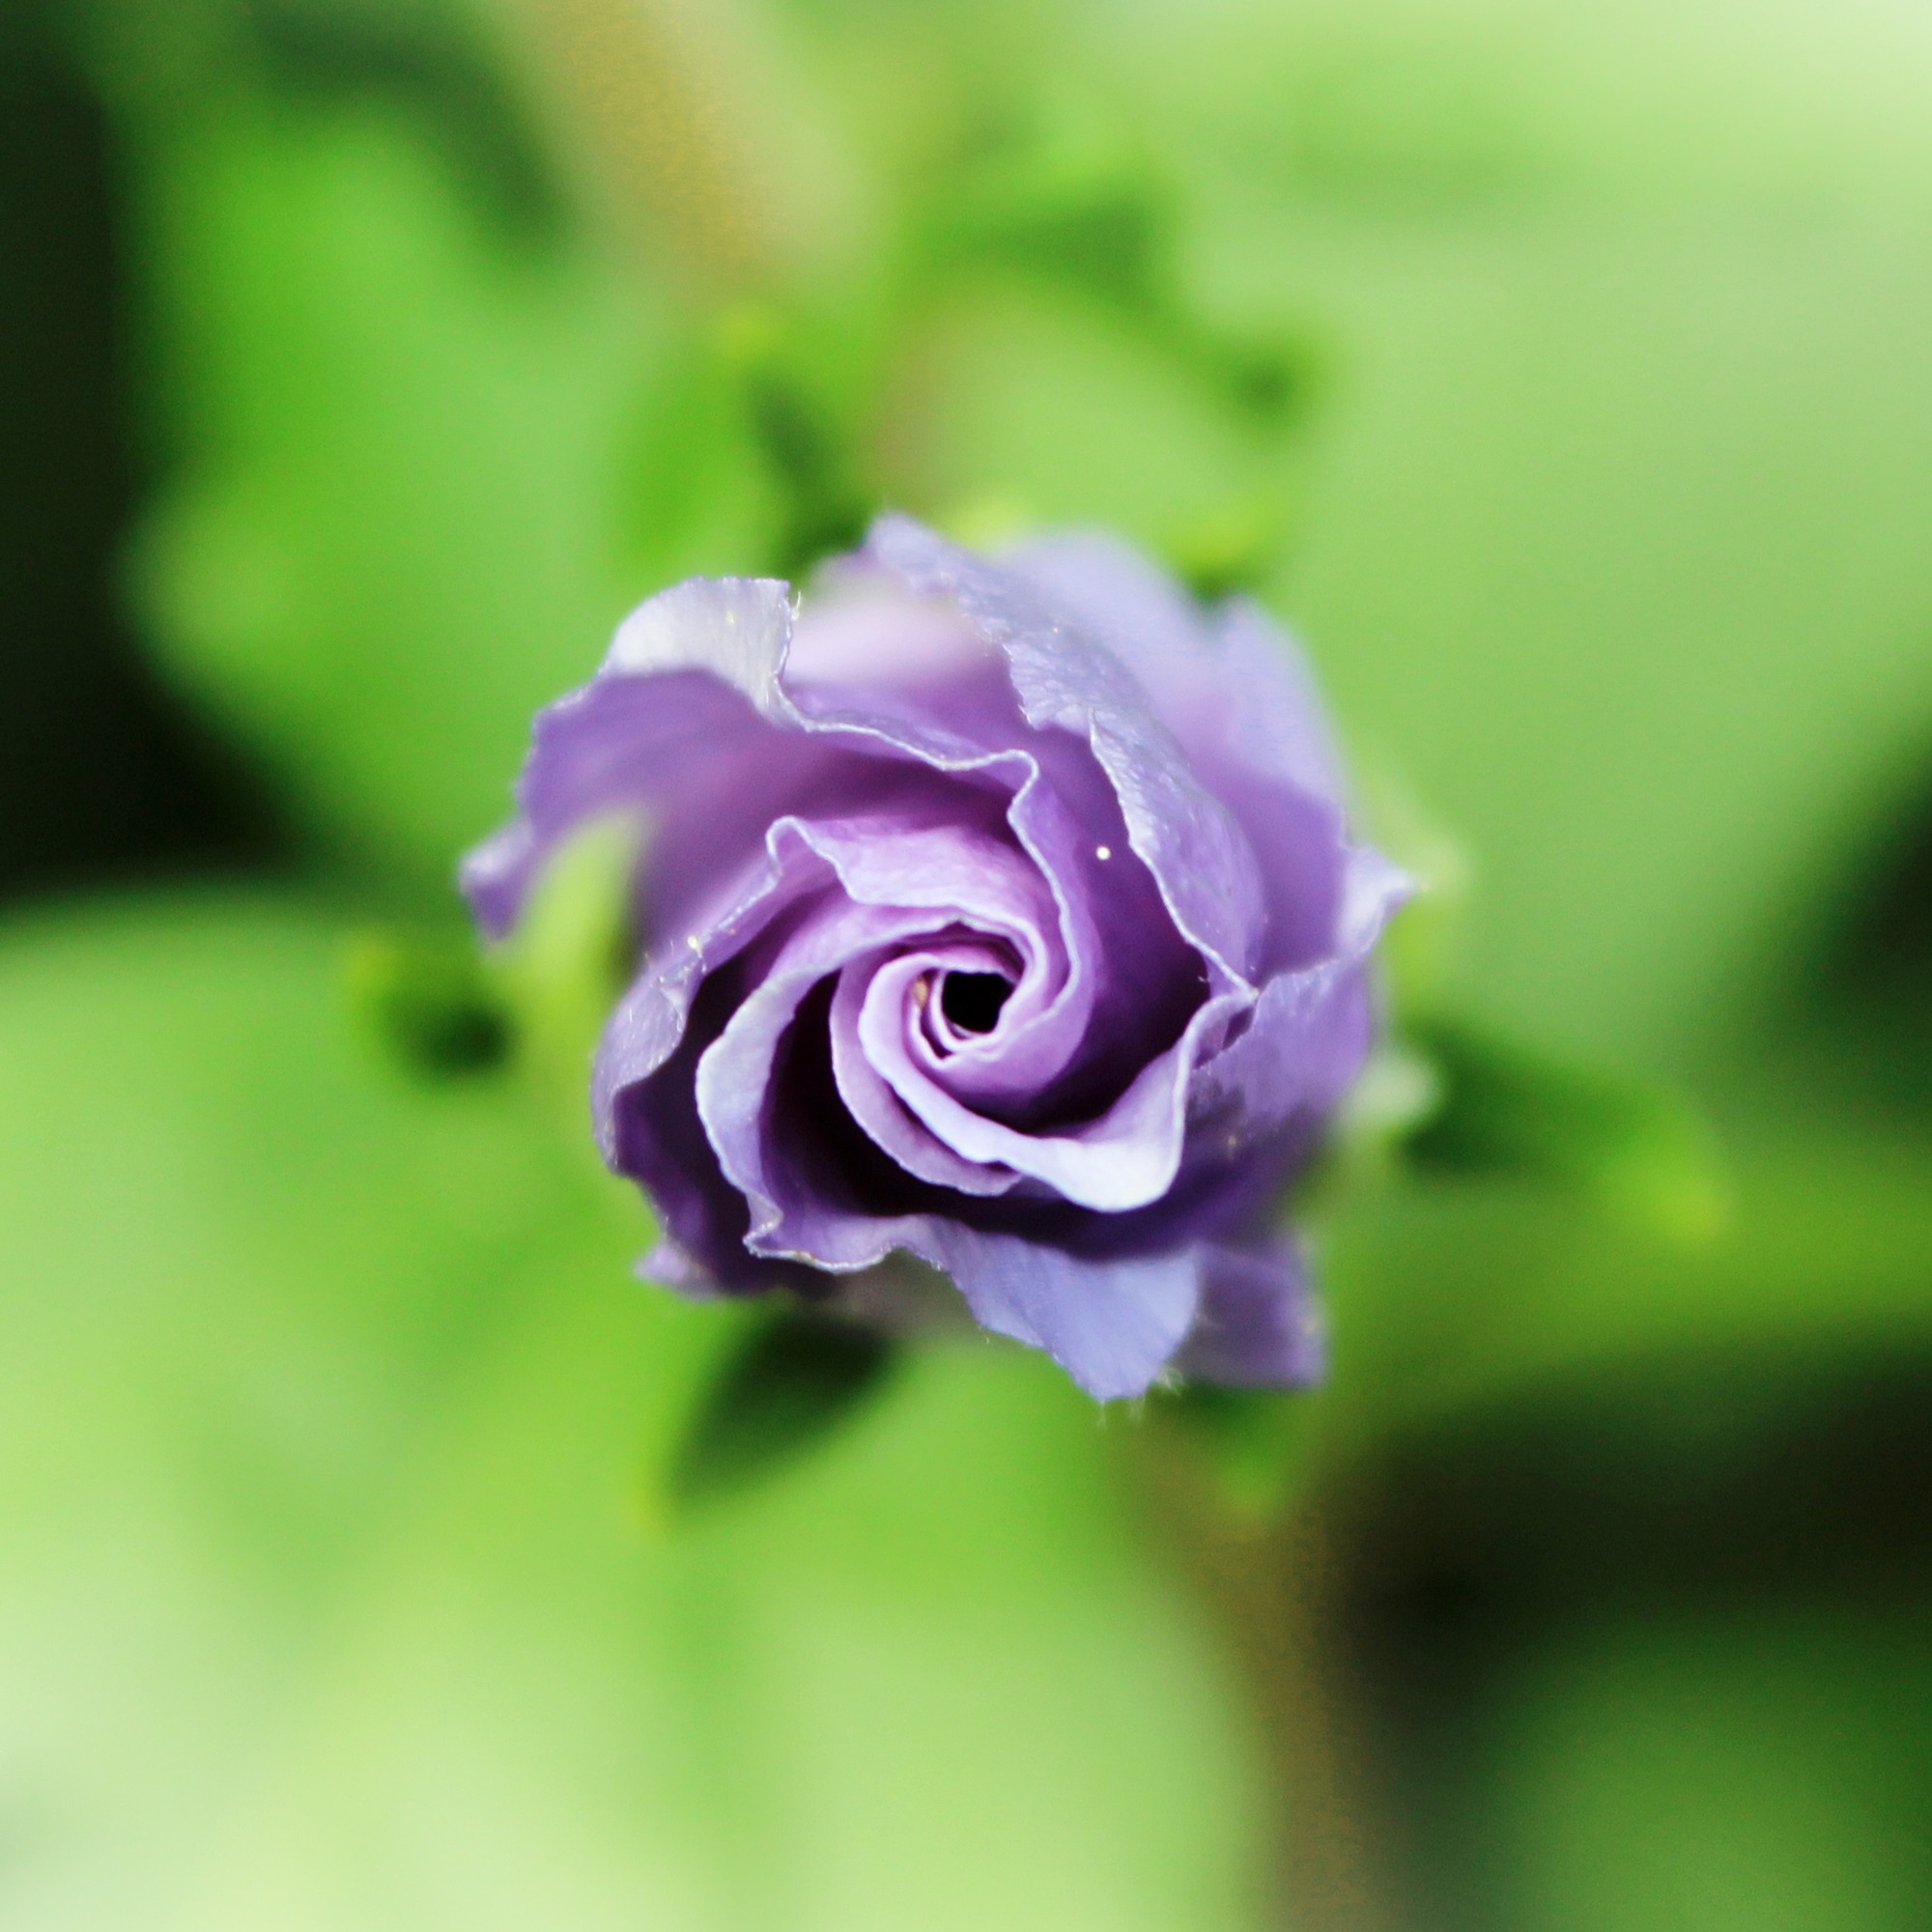
nature, blossom, plant, photography, spiral, flower, purple, petal, bloom, rose, green, close, flora, close up, violet, bud, purple flower, macro photography, flowering plant, garden roses, rose family, eddy, plant stem, land plant